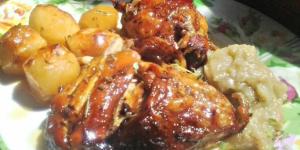
pavo a la salsa de soja kikkoman